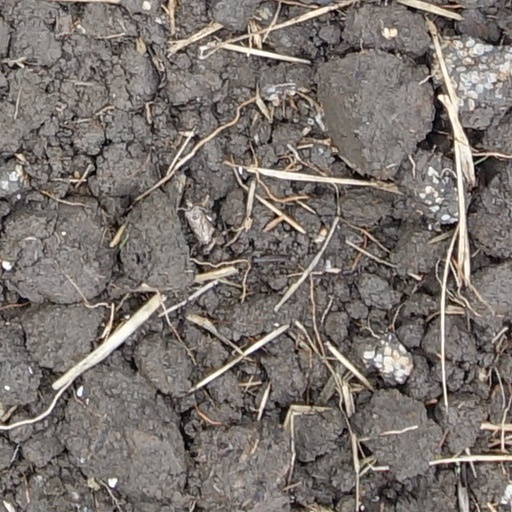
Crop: wheat